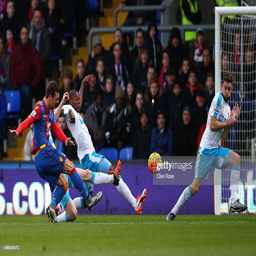
football player scores his team 's first goal during the match .